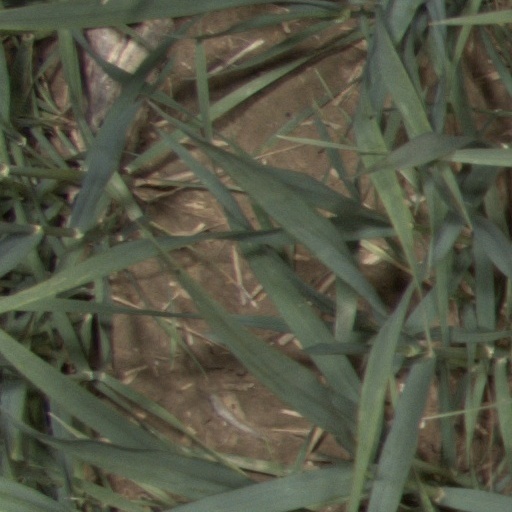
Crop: wheat